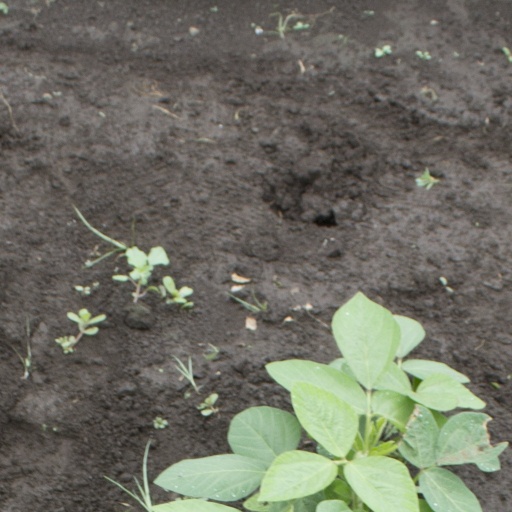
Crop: soybean